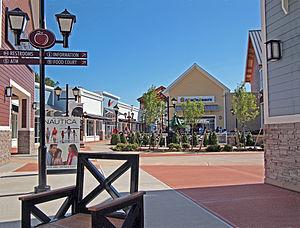
Merrimack est une ville du comté de Hillsborough dans l'État de New Hampshire aux États-Unis. La population était de 25 494 habitants au recensement de 2010, ce qui en fait la huitième municipalité la plus peuplée du New Hampshire. Elle fait partie de l'aire métropolitaine Manchester-Nashua, située au centre de l'aire, à équidistance des deux principales villes.